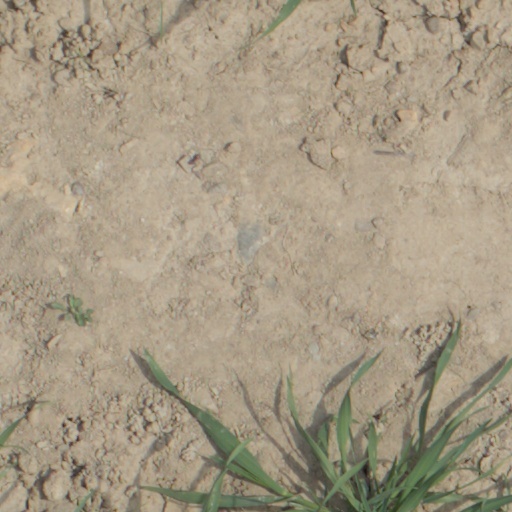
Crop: wheat